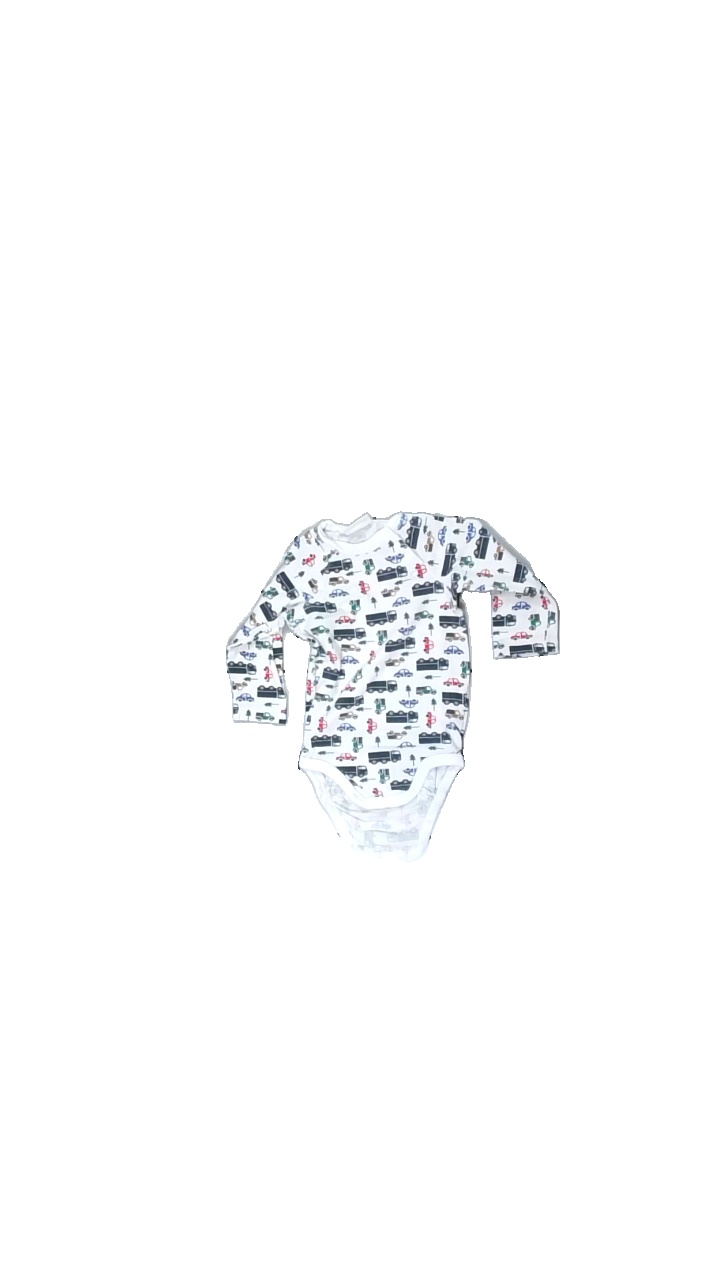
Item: Top (Children)
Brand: Lindex
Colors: Multicolor, White, Grey, Green
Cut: Regular
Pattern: Other
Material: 100% cotton
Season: All
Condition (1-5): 3
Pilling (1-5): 5
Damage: washed out
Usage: Reuse
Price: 50-100